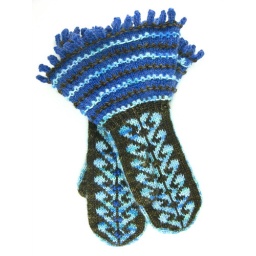
Pattern by Anna Zilboorg. Made with Schaefer lola, Madelinetosh worsted in twig, and purple green mountain spinnery yarn.